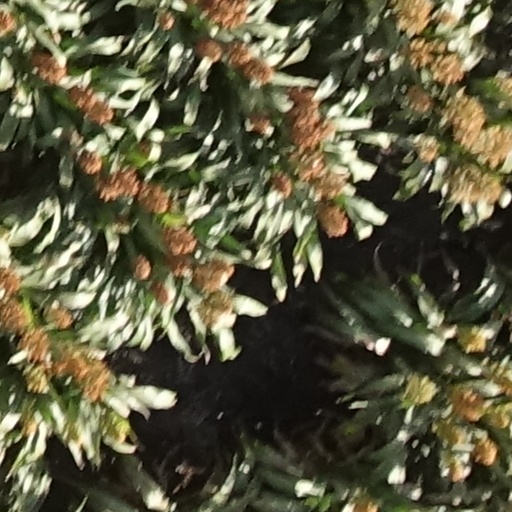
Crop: sorghum